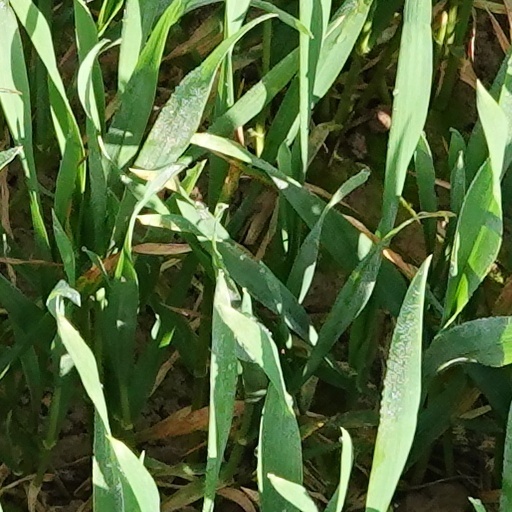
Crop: wheat